Danube Swabians

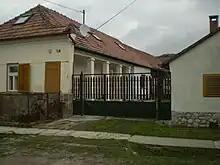
Traditional Swabian house in Hungary

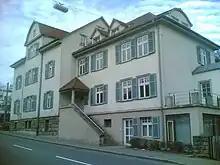
Institute for Danube Swabian history and geography, Tübingen, Germany

In 1941, much of Yugoslavia was invaded and occupied by Nazi Germany as part of the Second World War, and in the German-occupied Banat, they granted the Swabian minority superior status over the other ethnic groups in the Yugoslav population. The Baranja and Bačka Swabians reverted to Hungary. The Danube Swabians were already under heavy Nazi influence by that time and served as the Axis fifth column during the invasion of Yugoslavia, although many served in the royal Yugoslav army in the brief war against the Nazis in April 1941. The Independent State of Croatia (1941–1945), a fascist puppet state created within Axis-occupied Yugoslavia, was home to 182,000 Danube Swabian ethnic Germans (who were called "Folksdojčeri" in Croatian). In addition, the Danube Swabian minority were granted the separate autonomous region of Banat within German-occupied Serbia In Backe in 1941, Danube Swabians formed around 20% of the population. Yugoslav Danube Swabians supplied more than 60,000 troops for German military formations, some voluntarily but many more under duress. They actively participated in the sometimes brutal repression of Yugoslav Partisans and their suspected sympathizers, including 69,000 Jews living in Yugoslavia.